From the Vine

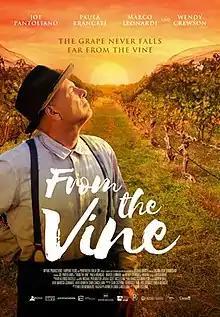
Film poster

From the Vine is a 2019 Canadian drama film, directed by Sean Cisterna. Based on the novel "Finding Marco" by Kenneth Canio Cancellara, the film stars Joe Pantoliano as Marco Gentile, a burned-out business executive from Toronto who gives up on the corporate rat race, and moves his family to Italy to revive his grandfather's vineyard in Acerenza. The film also stars Wendy Crewson as Marco's wife Marina and Paula Brancati as their daughter Laura, as well as Marco Leonardi, Tony Nardi, Tony Nappo, Kevin Hanchard and Frank Moore in supporting roles.